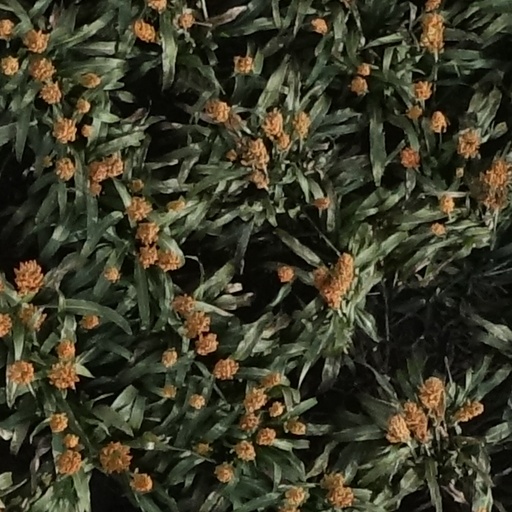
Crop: sorghum